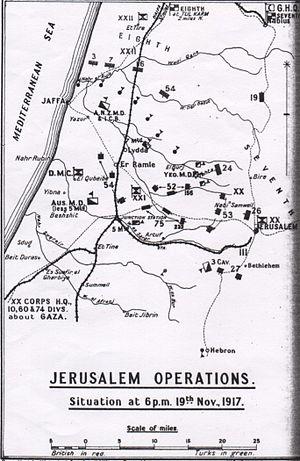
La bataille de Jérusalem est une bataille de la Première Guerre mondiale. Elle fait partie de la campagne du Sinaï et de la Palestine et oppose les forces de l'Empire britannique à celles de l'Empire ottoman soutenu par l'Allemagne. Elle consiste en une série d'opérations livrées en novembre et décembre 1917 dans le sud de la Palestine, alors partie de l'Empire ottoman, et s'achève par la victoire des Britanniques et de leurs alliés australiens et néo-zélandais qui s'emparent de Jérusalem.